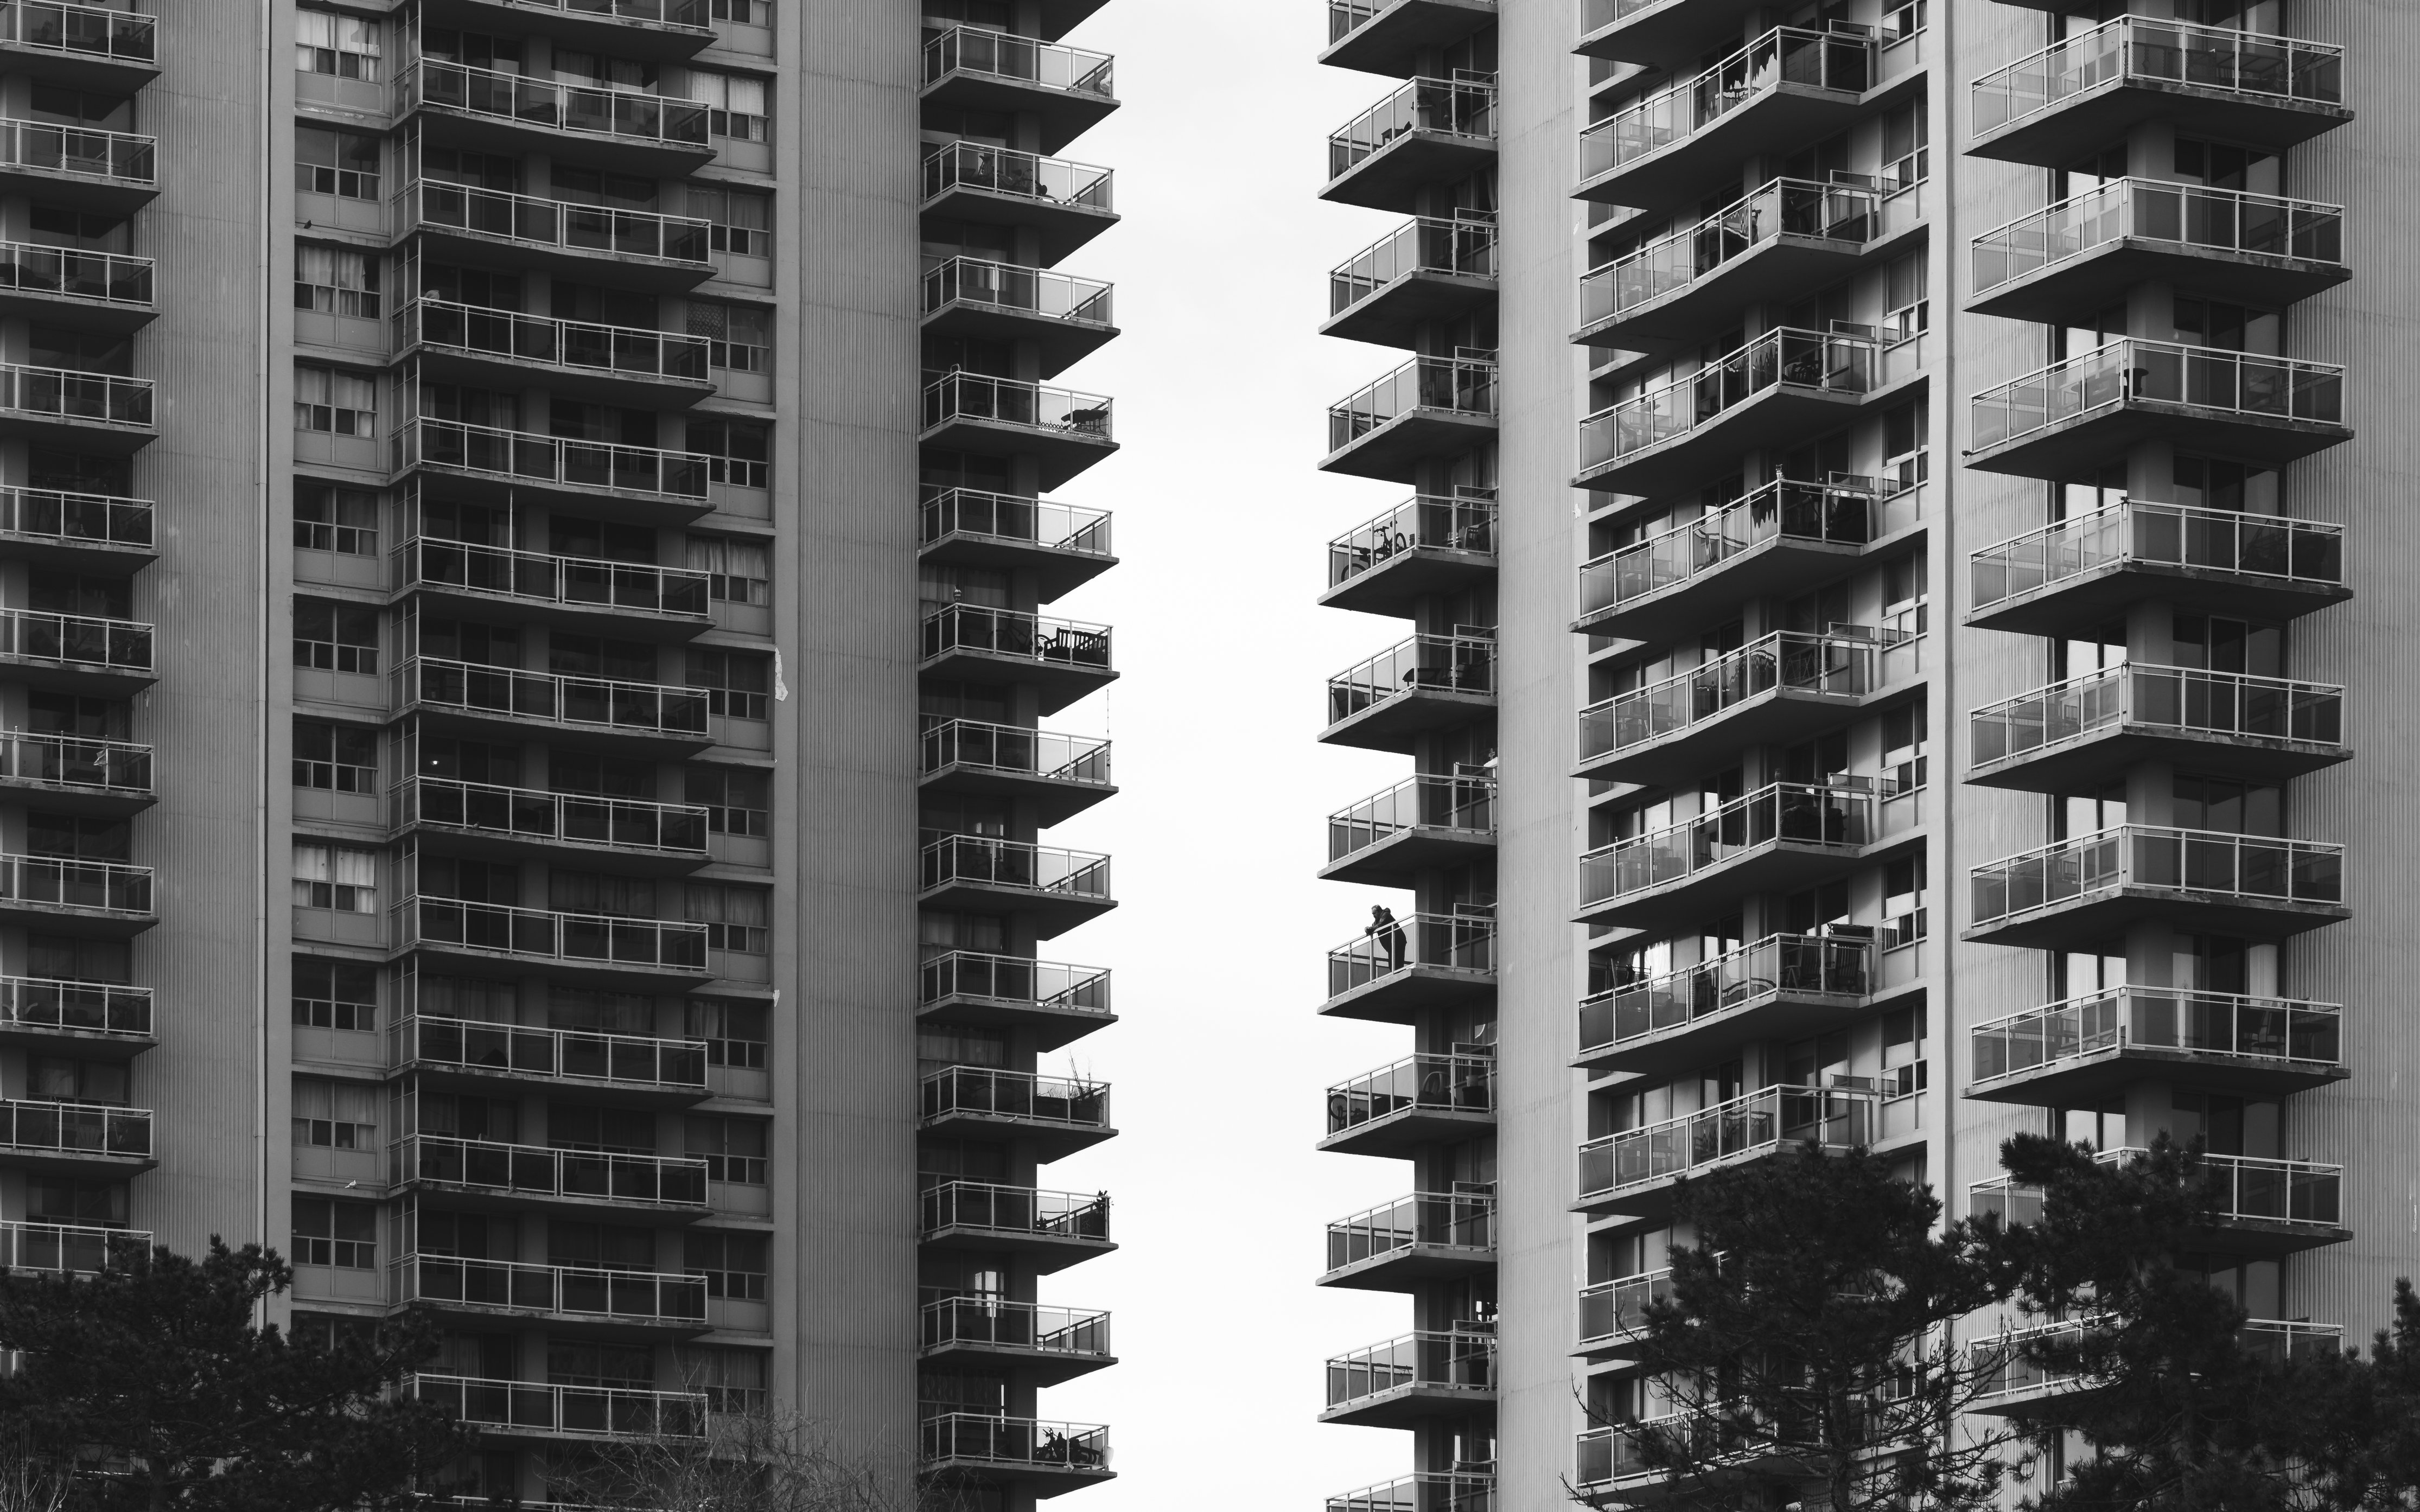
residential area, white, tower block, condominium, metropolis, architecture, building, urban area, metropolitan area, human settlement, apartment, city, neighbourhood, brutalist architecture, black and white, mixed use, monochrome, real estate, photography, suburb, monochrome photography, skyscraper, facade, urban design, house, window, commercial building, symmetry